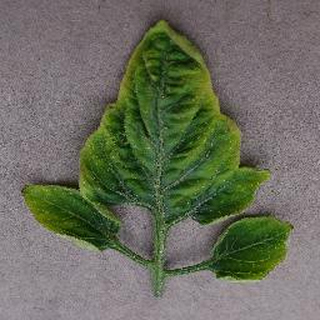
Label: tomato_yellow_leaf_curl_virus